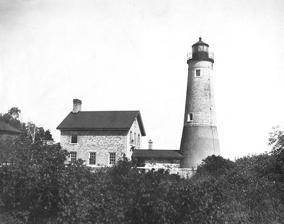
Building: Thunder Bay Island Light
Country: United States of America
Year built: 1832
Lighthouse in Michigan, United States Lighthouse Thunder Bay Island Thunder Bay Island Light' undated USCG Location Alpena County , Michigan Coordinates 45°02′30″N 83°12′00″W / 45.04167°N 83.20000°W / 45.04167; -83.20000 Tower Constructed 1857 (station established 1831) Foundation Dressed stone and timber Construction Limestone Automated 1983 Height 63 feet (19 m) Shape Frustum of a cone with attached keeper's residence Markings White with red lantern Heritage National Register of Historic Places listed place Light First lit 1857 Focal height 63 feet (19 m) Lens Fourth-order Fresnel lens Range 16 Characteristic FI G 10s Thunder Bay Island Light Station U.S. National Register of Historic Places Nearest city Alpena, Michigan Area 2 acres (0.81 ha) Built 1832 MPS U.S. Coast Guard Lighthouses and Light Stations on the Great Lakes TR NRHP reference No. 84001371 Added to NRHP July 19, 1984 Thunder Bay Island Light , located on Thunder Bay Island 's southeast tip, is one of the oldest operating lighthouses in Michigan.  The third operating U.S. lighthouse in Lake Huron was built here in 1831, but it disintegrated almost at once and was rebuilt in 1832 of local limestone. This 40-foot (12 m) 1830s light tower was raised 10 feet (3.0 m)) to a height of 50 feet (15 m) in 1857, and sheathed with brick.  A fourth order Fresnel lens was installed. This 1857 light tower is the current Thunder Bay Island Light, although the tower has been further altered and is currently 63 feet (19 m) high. A fog bell was installed in 1858, and the lightkeeper's house was rebuilt in 1868. A steam-powered fog horn was added in 1871, and a fog signal building sheltering the fog signal apparatus was constructed in 1892. The lighthouse was staffed during the seasons of Great Lakes navigation from 1832 until the staff was replaced by automation in 1983, more than 150 years later. Current status The Thunder Bay Island Light was automated in 1983.  The lighthouse was added to the National Register of Historic Places on August 19, 1984; however, the lighthouse and adjoining infrastructure resources have deteriorated since automation.  In 1997 the United States Coast Guard leased Thunder Bay Island Light to the Thunder Bay Island Preservation Society (TBILPS). Under TBILPS's guidance, the light has been the object of an intense rescue effort.  They have been the subject of a feature article in Lighthouse Digest . In 2004, Stephen B. Tongue and TBILPS published a book on Thunder Bay Island's history and heritage, with proceeds assigned to the historic preservation of the island. Notes